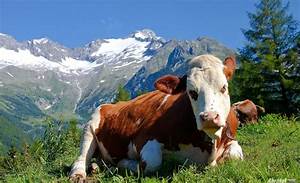
Label: cow